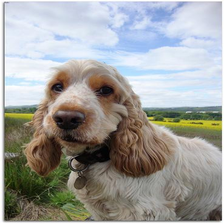
Species: dog
Breed: english cocker spaniel